Goetz von Berlichingen (film)

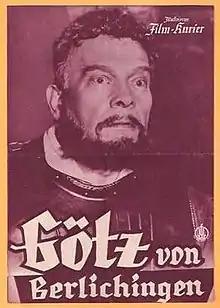

Goetz von Berlichingen is a 1955 Austrian historical adventure film directed by Alfred Stöger and starring Ewald Balser, Auguste Pünkösdy and Raoul Aslan. It is a filmed version of the 1773 play Götz von Berlichingen by Johann Wolfgang von Goethe. It was shot at the Burgtheater in Vienna.